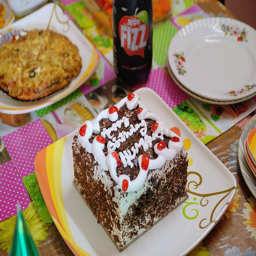
A birthday cake on a plate in the middle of a party table
there is a piece of cake on a plate on the table
a slice of birthday cake is on a festive table
A piece of birthday cake on a plate.
A piece of birthday cake is sitting on a plate.